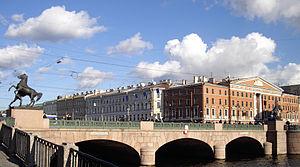
Cette liste de ponts du Russie a pour vocation de présenter une liste de ponts remarquables de Russie, tant par leurs caractéristiques dimensionnelles, que par leur intérêt architectural ou historique.